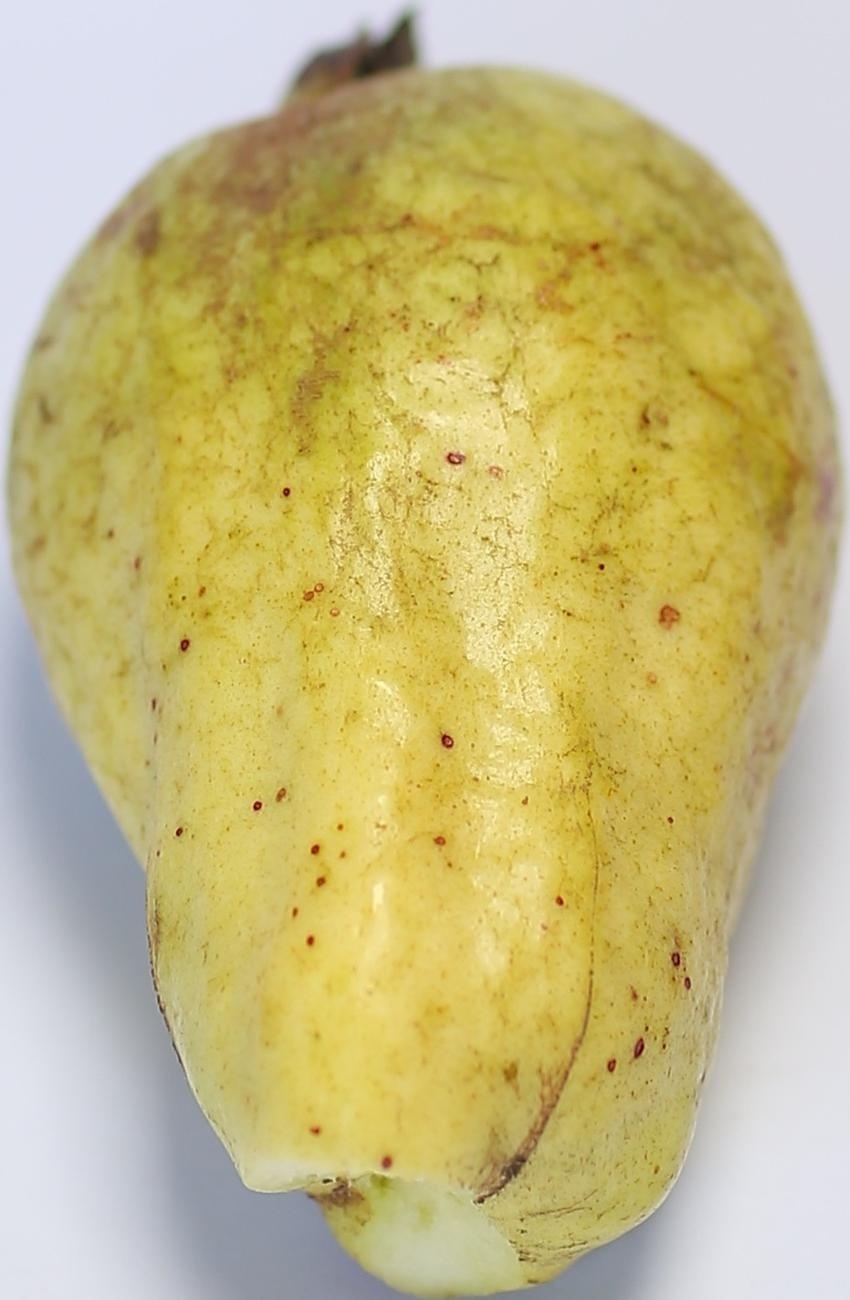
Maturity: ripe
Variety: thadhrami